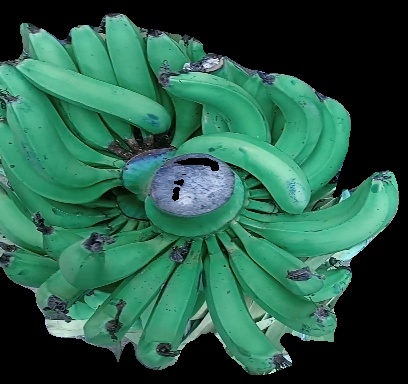
Variety: pachbale
Grade: grade3